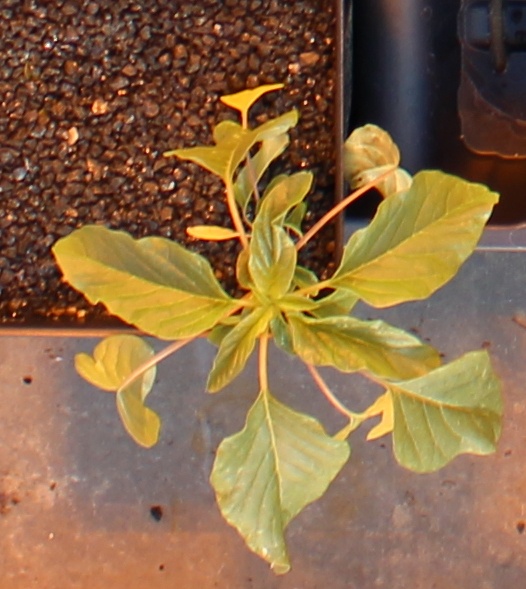
Label: Palmer Amaranth